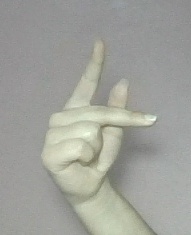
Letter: dha